Question: Please indicate a possible affordance area of the hold_bottle that can be used for holding
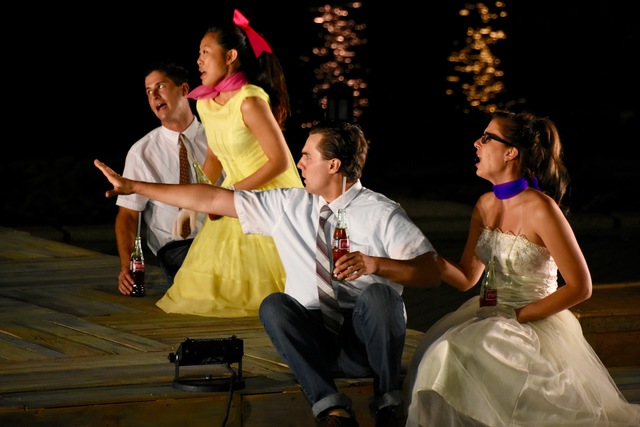
Answer: [326.885, 201.739, 350.679, 282.946]